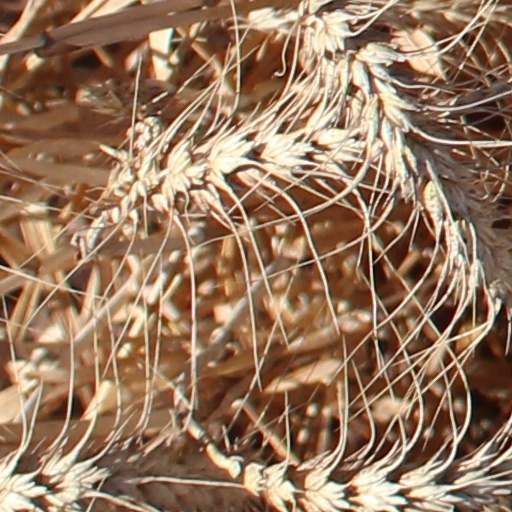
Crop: wheat